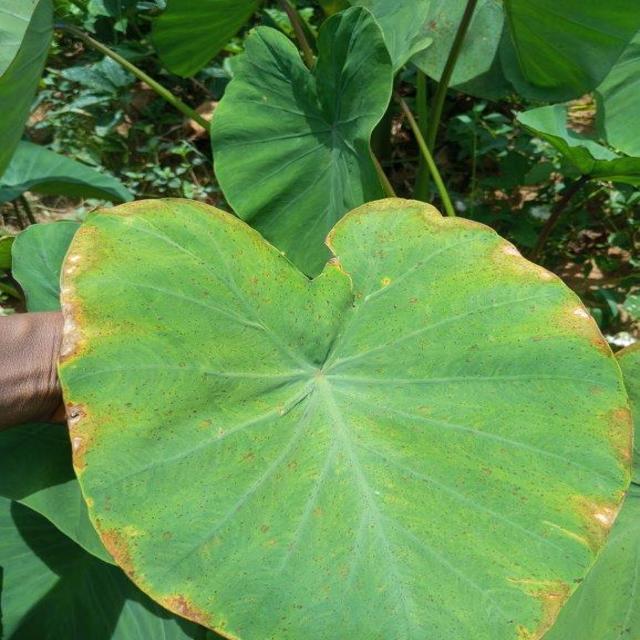
Label: Mid_Blight